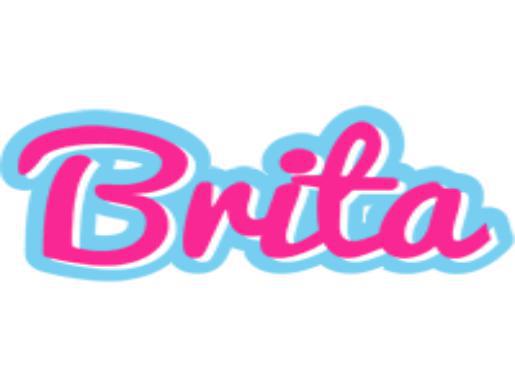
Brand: brita
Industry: Necessities